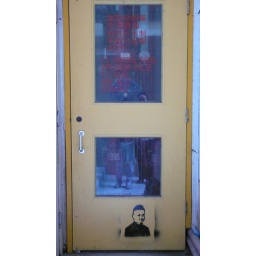
William Hung on an orange door (taken by Michelle)